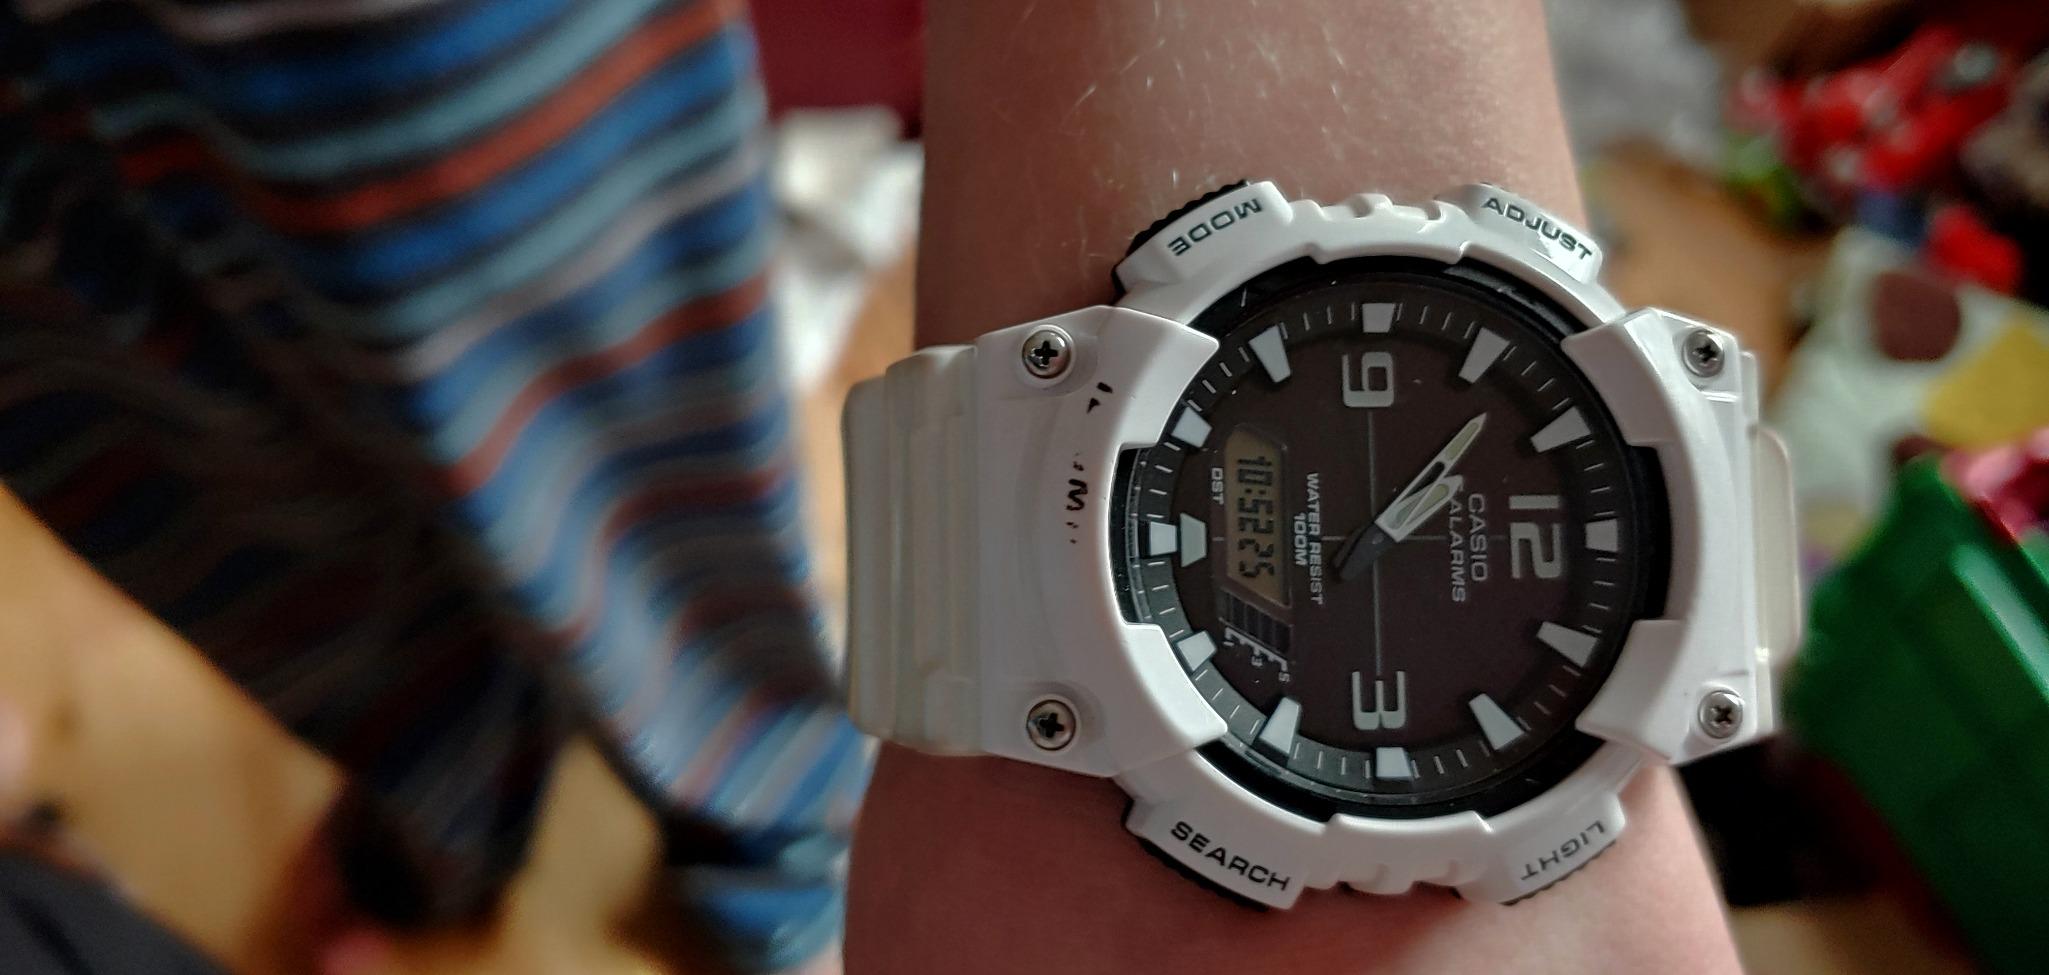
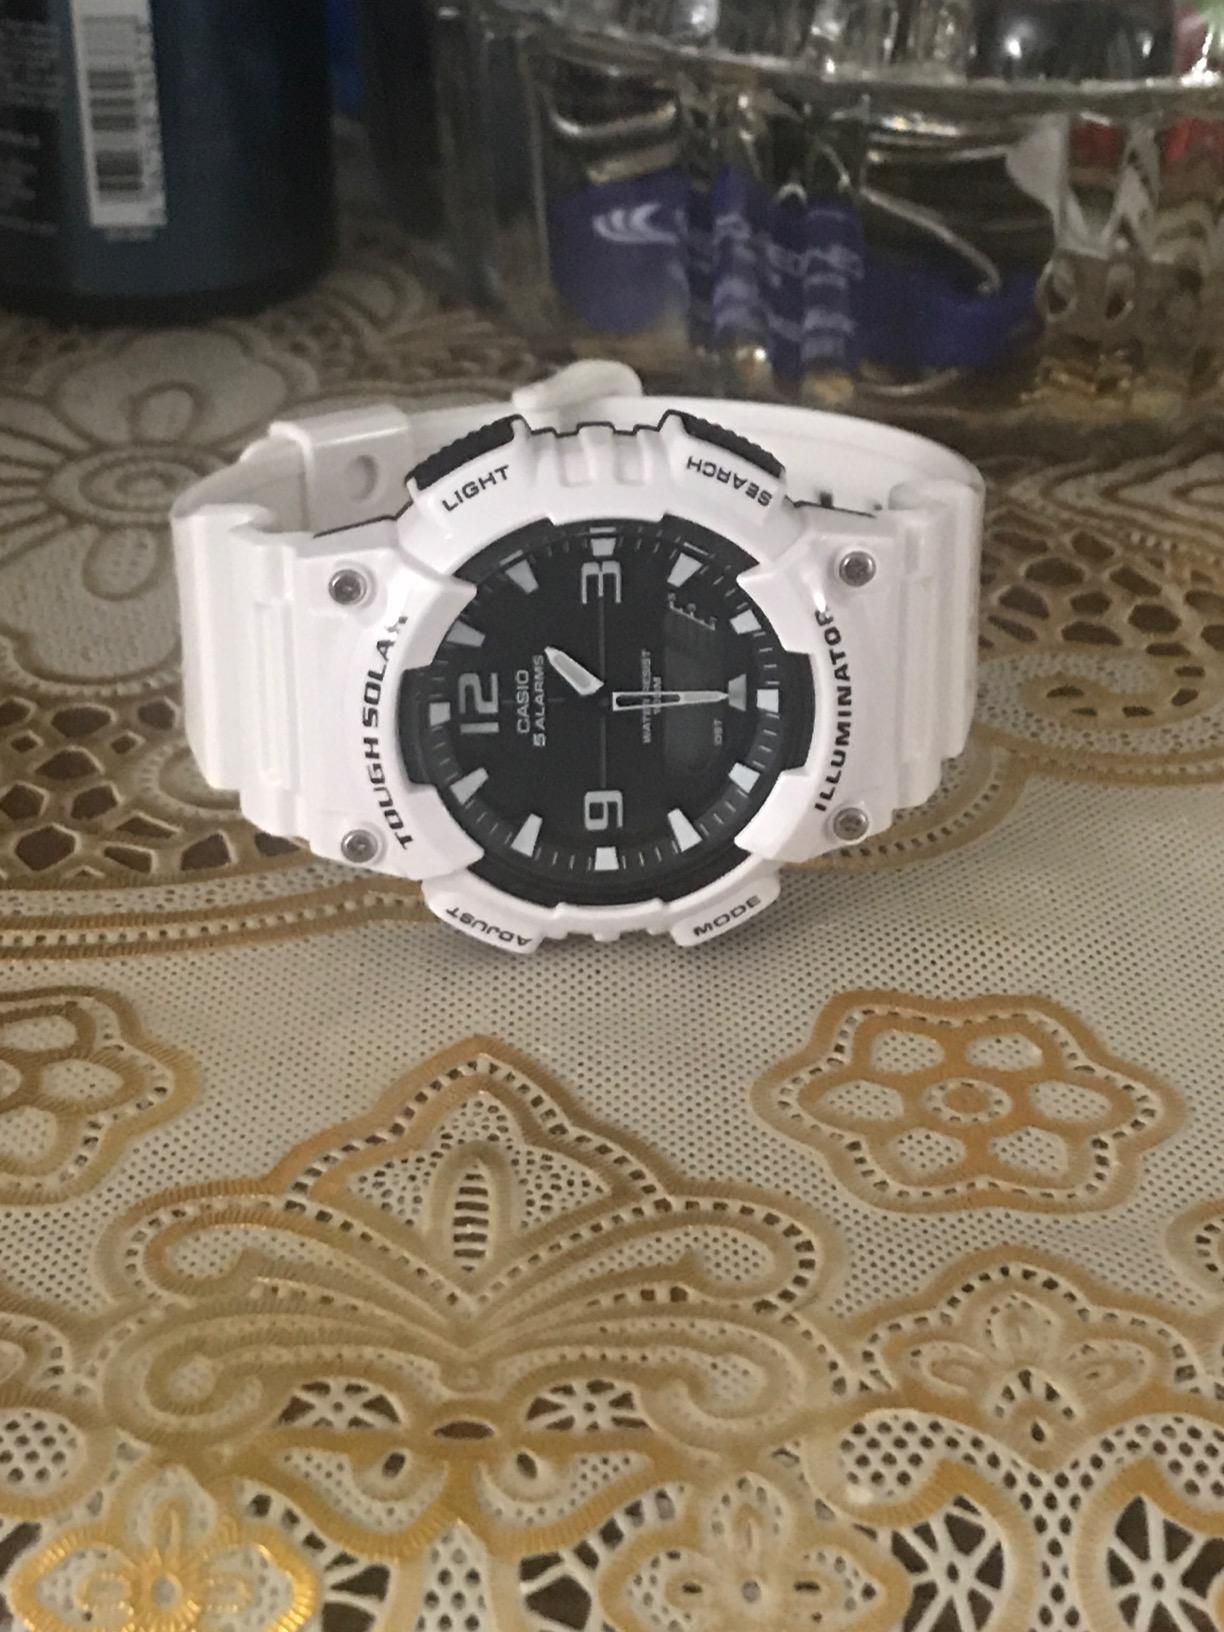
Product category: accessories_watch
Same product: yes